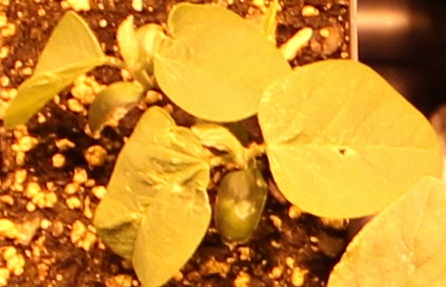
Label: Soybean